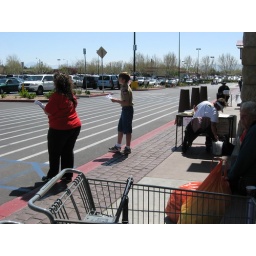
3/29 our volunteer in red, boy scout, and signature gatherer at the table (wearing a visor)